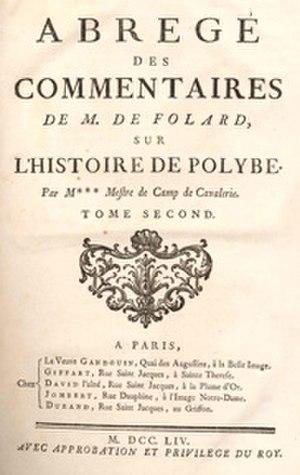
Frontispice de l' «
Polybe, en grec ancien Πολύϐιος / Polúbios pouvant signifier « plein de vie » ou « à plusieurs vies », est un hipparque, homme d'État, théoricien politique et l'un des historiens grecs les plus connus de son époque. Issu d'une famille de haut rang, formé à la politique et à la guerre dès son plus jeune âge dans l'entourage de son père Lycortas, il connut les bouleversements du monde grec face à la montée en puissance de Rome. Sur le champ de bataille de Pydna, il est commandant de cavalerie, ce qui en tant qu'officier lui vaudra d'être envoyé comme otage à Rome à la suite de la défaite de Persée. Intégré au cercle des Scipions, précepteur personnel de Scipion Emilien, il participa personnellement à la destruction de Carthage et à la prise de Numance. Sur le plan politique, il joua un rôle important dans l'intégration de la Grèce centrale à la République romaine après la victoire romaine sur la ligue achéenne en 146 av. J.-C. Son œuvre d'historien retrace l'ascension de Rome, qu'il admire pour sa constitution mixte et son régime mêlant monarchie avec les consuls, oligarchie avec le Sénat, et démocratie avec les comices et les tribuns, notamment entre les années 264 et 146 av.
Jean-Charles ou Charles de Folard, dit le Chevalier de Folard et parfois surnommé « le Végèce français », né le 13 février 1669 à Avignon où il est mort le 23 mars 1752, est un stratège, ingénieur et homme de guerre français.